Termitomyces schimperi

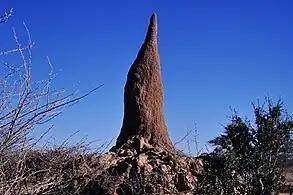
Termite mound in Namibia on which omajowa grow

The mushroom is seen as a symbol of growth and prosperity by Namibians and is highly valued in Namibian culture. Their popularity in Africa is reflected in their appearance on postage stamps. It has high value as an edible source in the Ivory Coast.